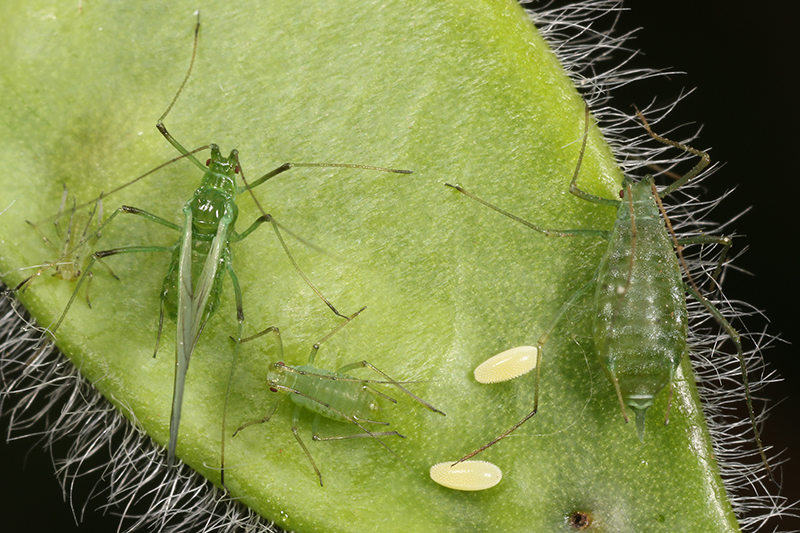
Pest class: pea_aphid